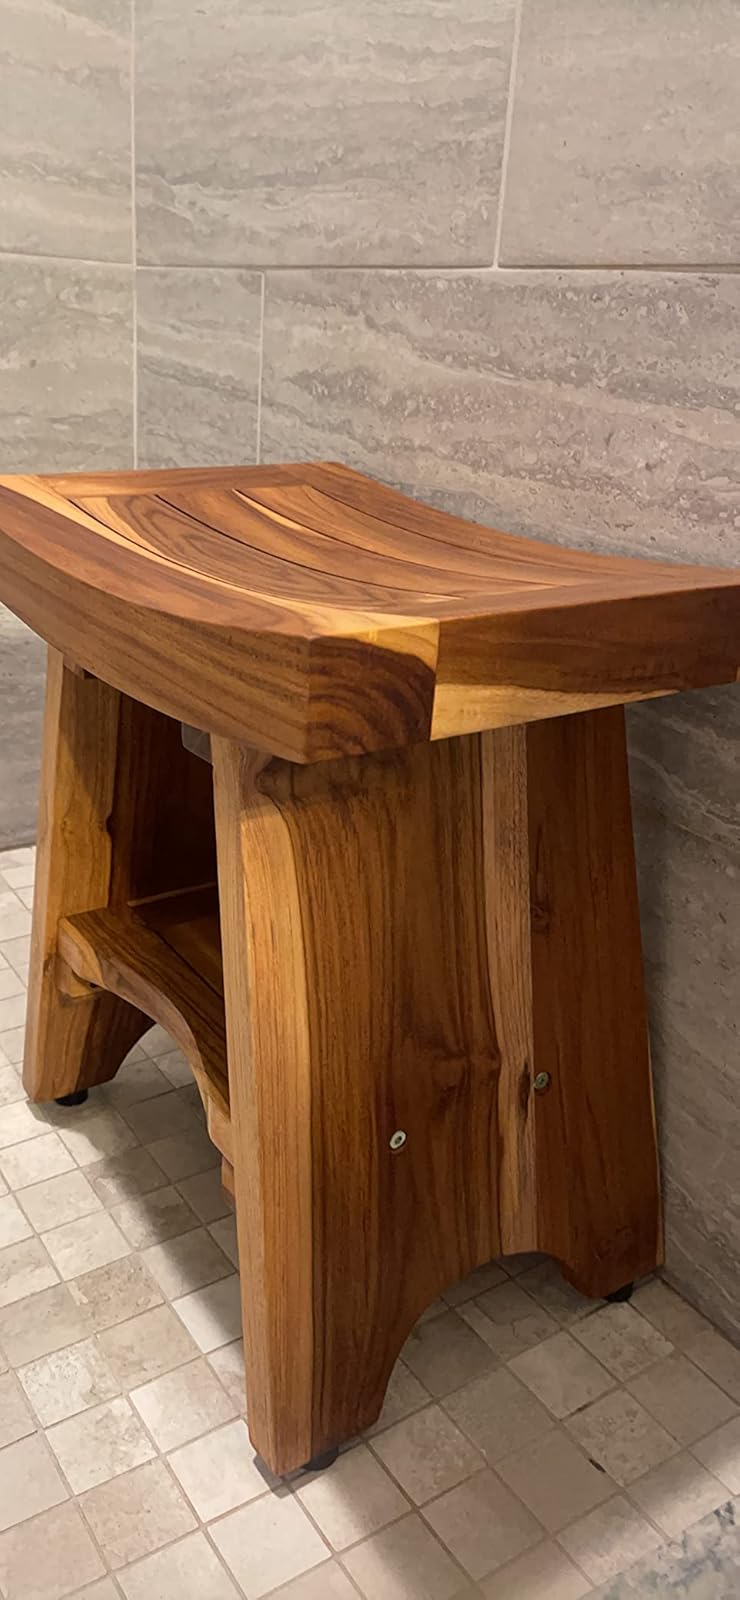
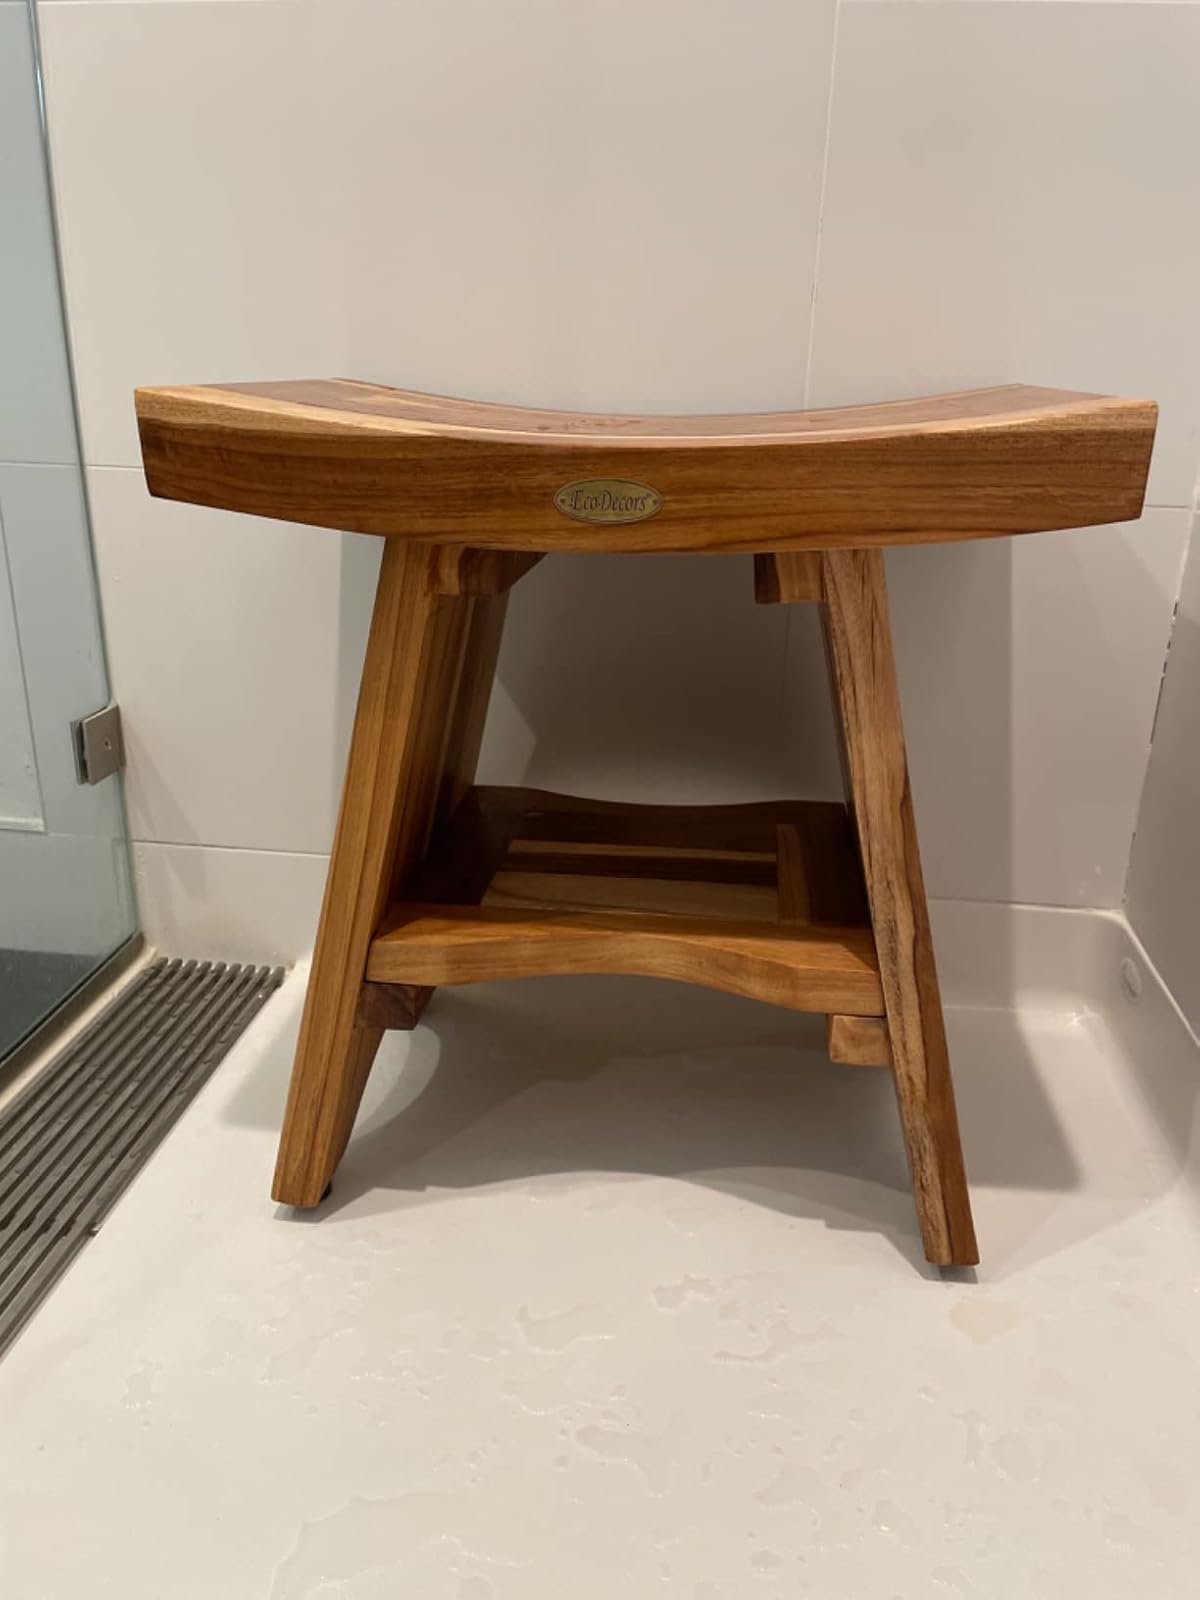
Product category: stool
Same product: yes